Fuxing District, Taoyuan

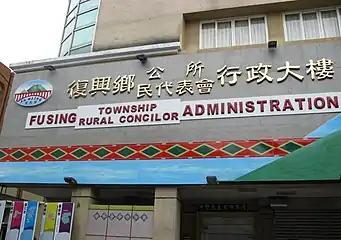
Fuxing District office (then Fuxing Township office)

Fuxing District (Atayal: Pyasan), formerly known as Fuxing Township or Fu-Hsing Township is a mountain indigenous district in eastern Taoyuan City, Taiwan. The main population is the Atayal people of the Taiwanese aborigines. Lala Mountain (拉拉山) is a major feature of Fuxing, and the Shimen Reservoir, formed by Shimen Dam, is a popular nearby site. Fuxing District is, by area, the largest district in Taoyuan City.